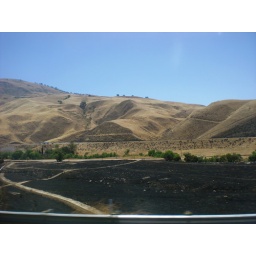
beautiful mountains seen from the train in California